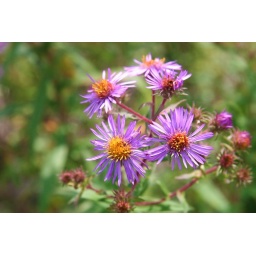
A couple of shots of flowers I saw growing by the beach today...